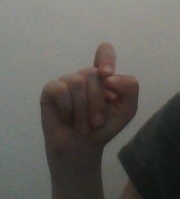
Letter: fa